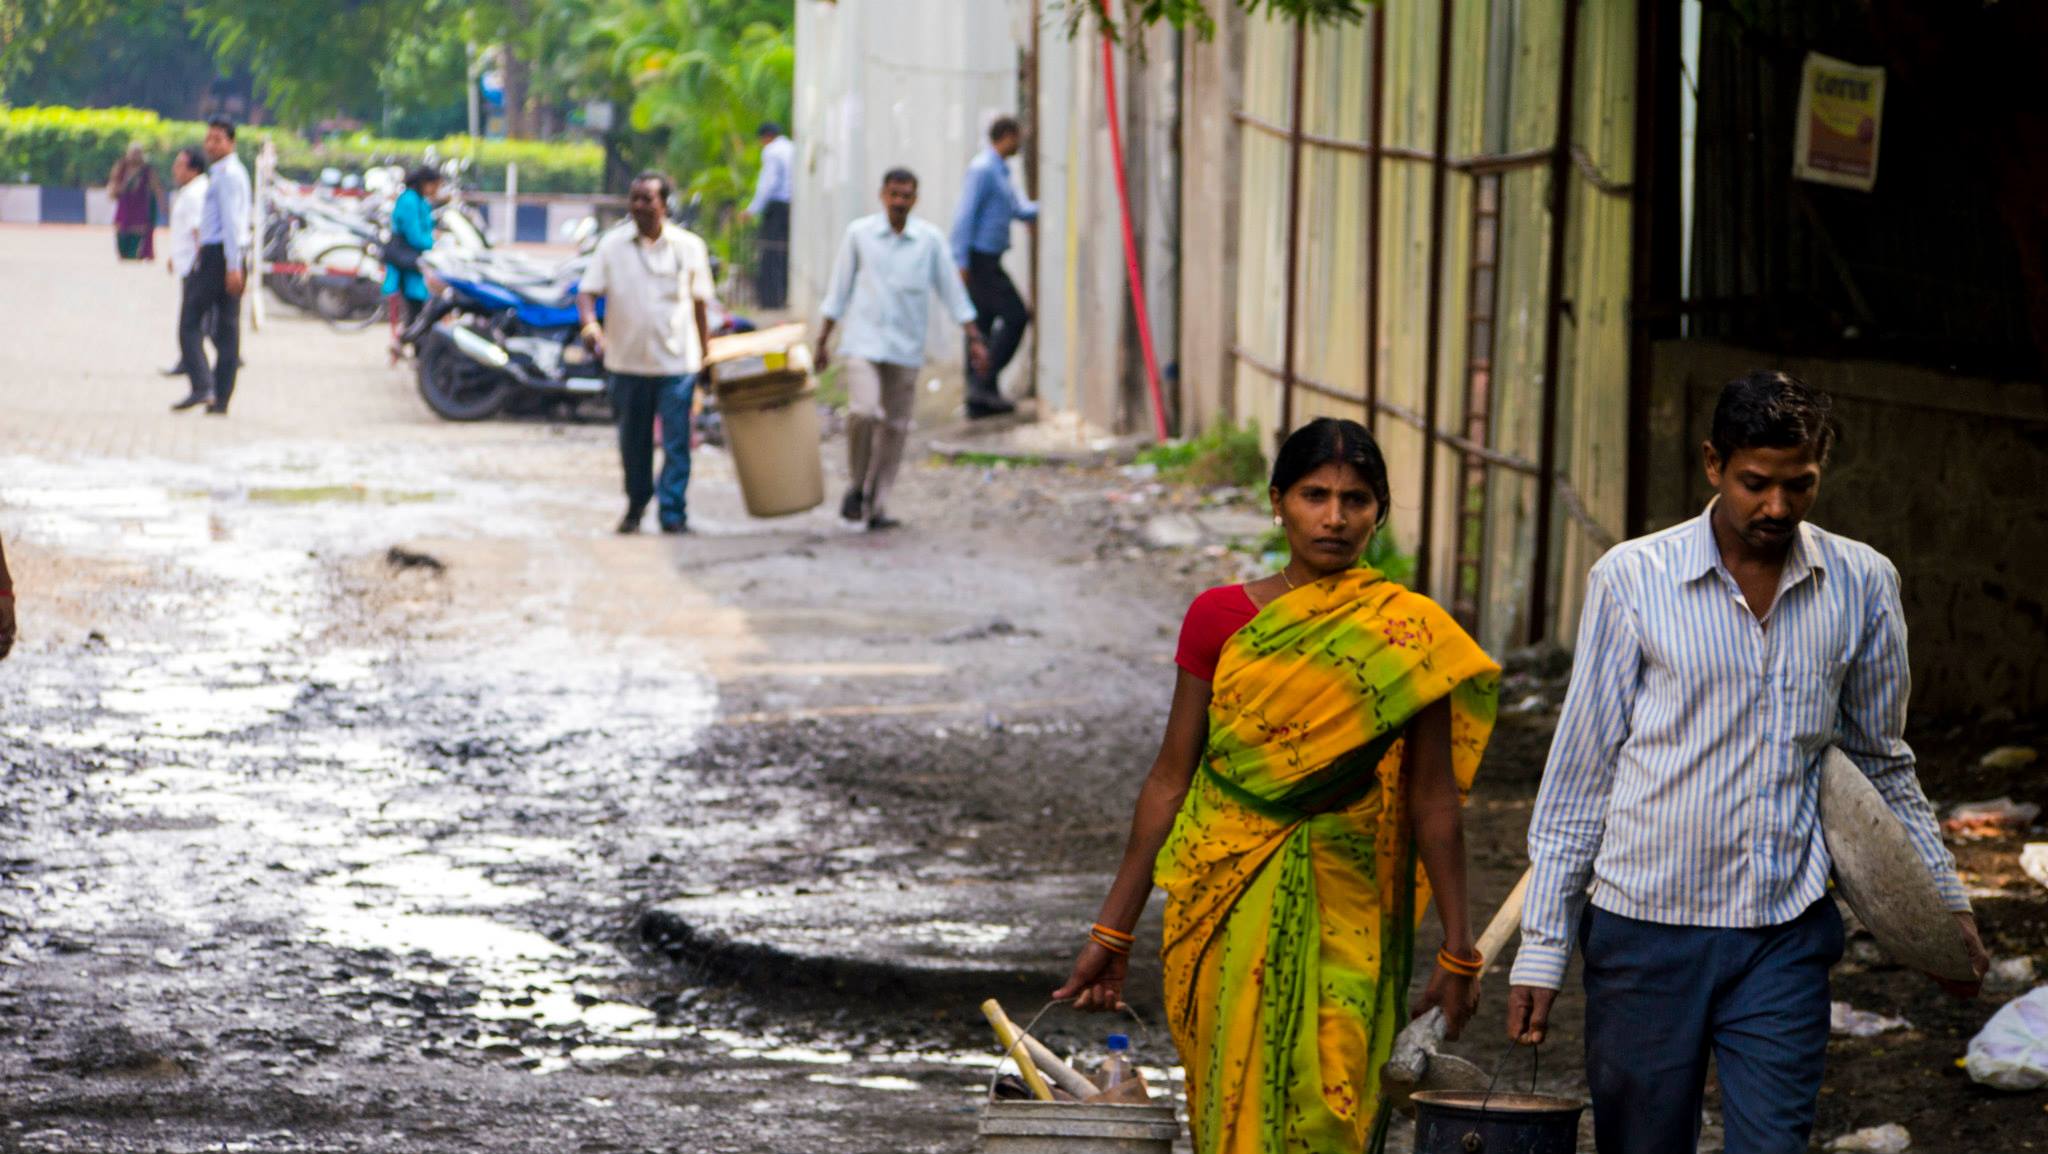
tree, water, people, road, street, alley, crowd, recreation, mud, couple, family, creativecommons, ngc, carrying, india, slum, pune, locals